University of Illinois Urbana-Champaign

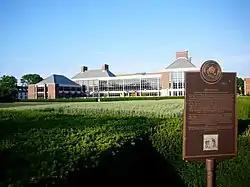
Morrow Plots in front of the Carl R. Woese Institute for Genomic Biology

By 1967, the University of Illinois system consisted of a main campus in Champaign-Urbana and two Chicago campuses, Chicago Circle (UICC) and Medical Center (UIMC), and people began using "Urbana-Champaign" or the reverse to refer to the main campus specifically. The university name officially changed to the University of Illinois at Urbana-Champaign by 1977 (although the word "at" was later dropped for marketing purposes by all U of I System campuses by 2021). While this was a reversal of the commonly used designation for the metropolitan area (Champaign-Urbana), a majority of the campus is located in Urbana. The name change established a separate identity for the main campus within the University of Illinois System, which today includes separate institutions at the University of Illinois Chicago (formed by the merger of UICC and UIMC) and University of Illinois Springfield.